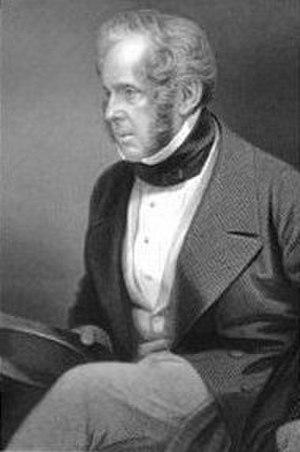
Cet article donne un aperçu de l'évolution du libéralisme au Royaume-Uni. Il est limité aux partis libéraux importants, en ayant comme critère le fait d'avoir eu une représentation au parlement. Le signe ⇒ désigne un autre parti dans l'article. Pour l'inclusion dans cet article, il n'est pas nécessaire que les partis soient étiquetés comme libéral.
La politique extérieure de la France sous la monarchie de Juillet de 1830 à 1840 est dominée par deux éléments principaux : un nouveau système d'alliances marqué par le rapprochement avec le Royaume-Uni au sein de l'« entente cordiale » et la conquête de l'Algérie, dans le cadre d'une politique qui vise avant tout à garder la France en paix avec ses voisins européens, résumée par le mot de Casimir Perier : « la paix sans qu'il en coûte rien à l'honneur ».